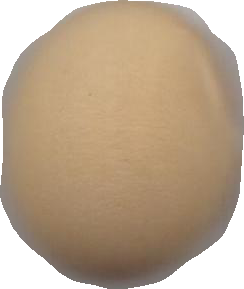
Variety: Dega